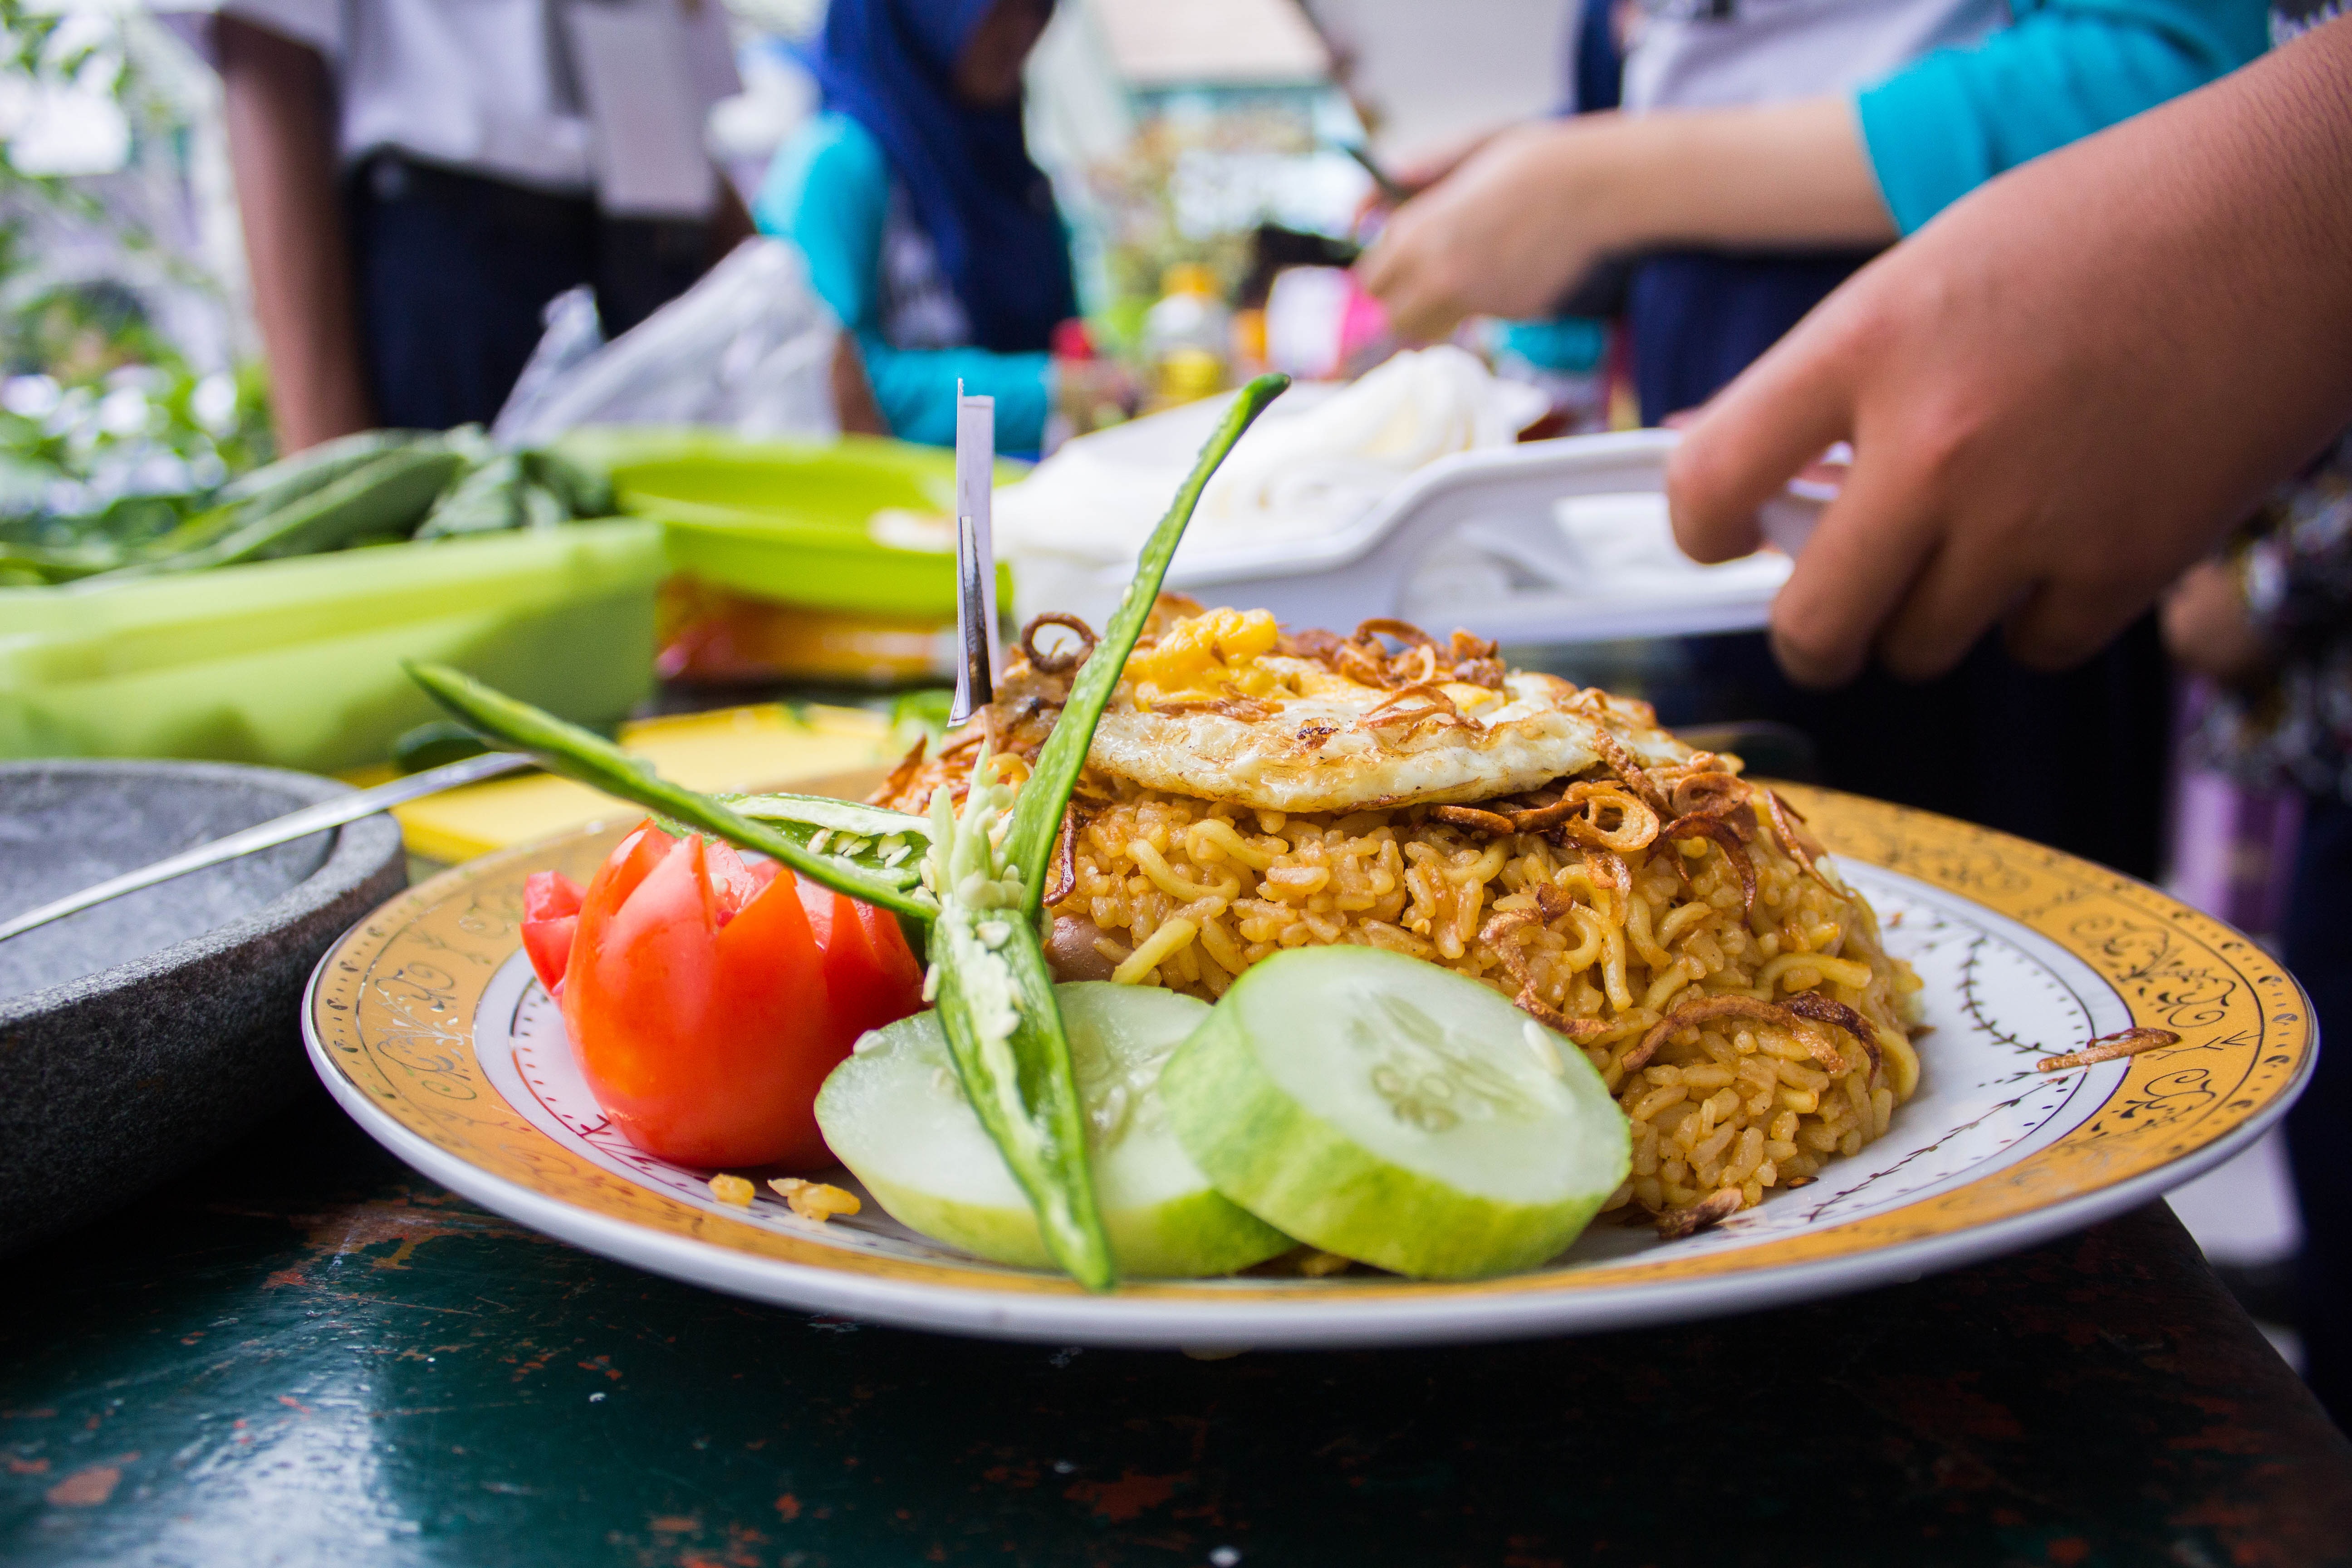
restaurant, dish, meal, food, healthy, lunch, cuisine, asian food, vegetables, thai food